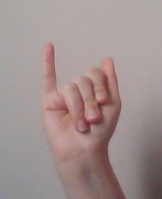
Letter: meem